Eilean Sùbhainn

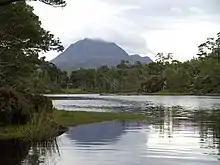
Lochan on Eilean Sùbhainn

Lying northeast of Talladale, the island is partially forested and uninhabited. It rises to and extends to . The island is a nature reserve and includes several small lochans.